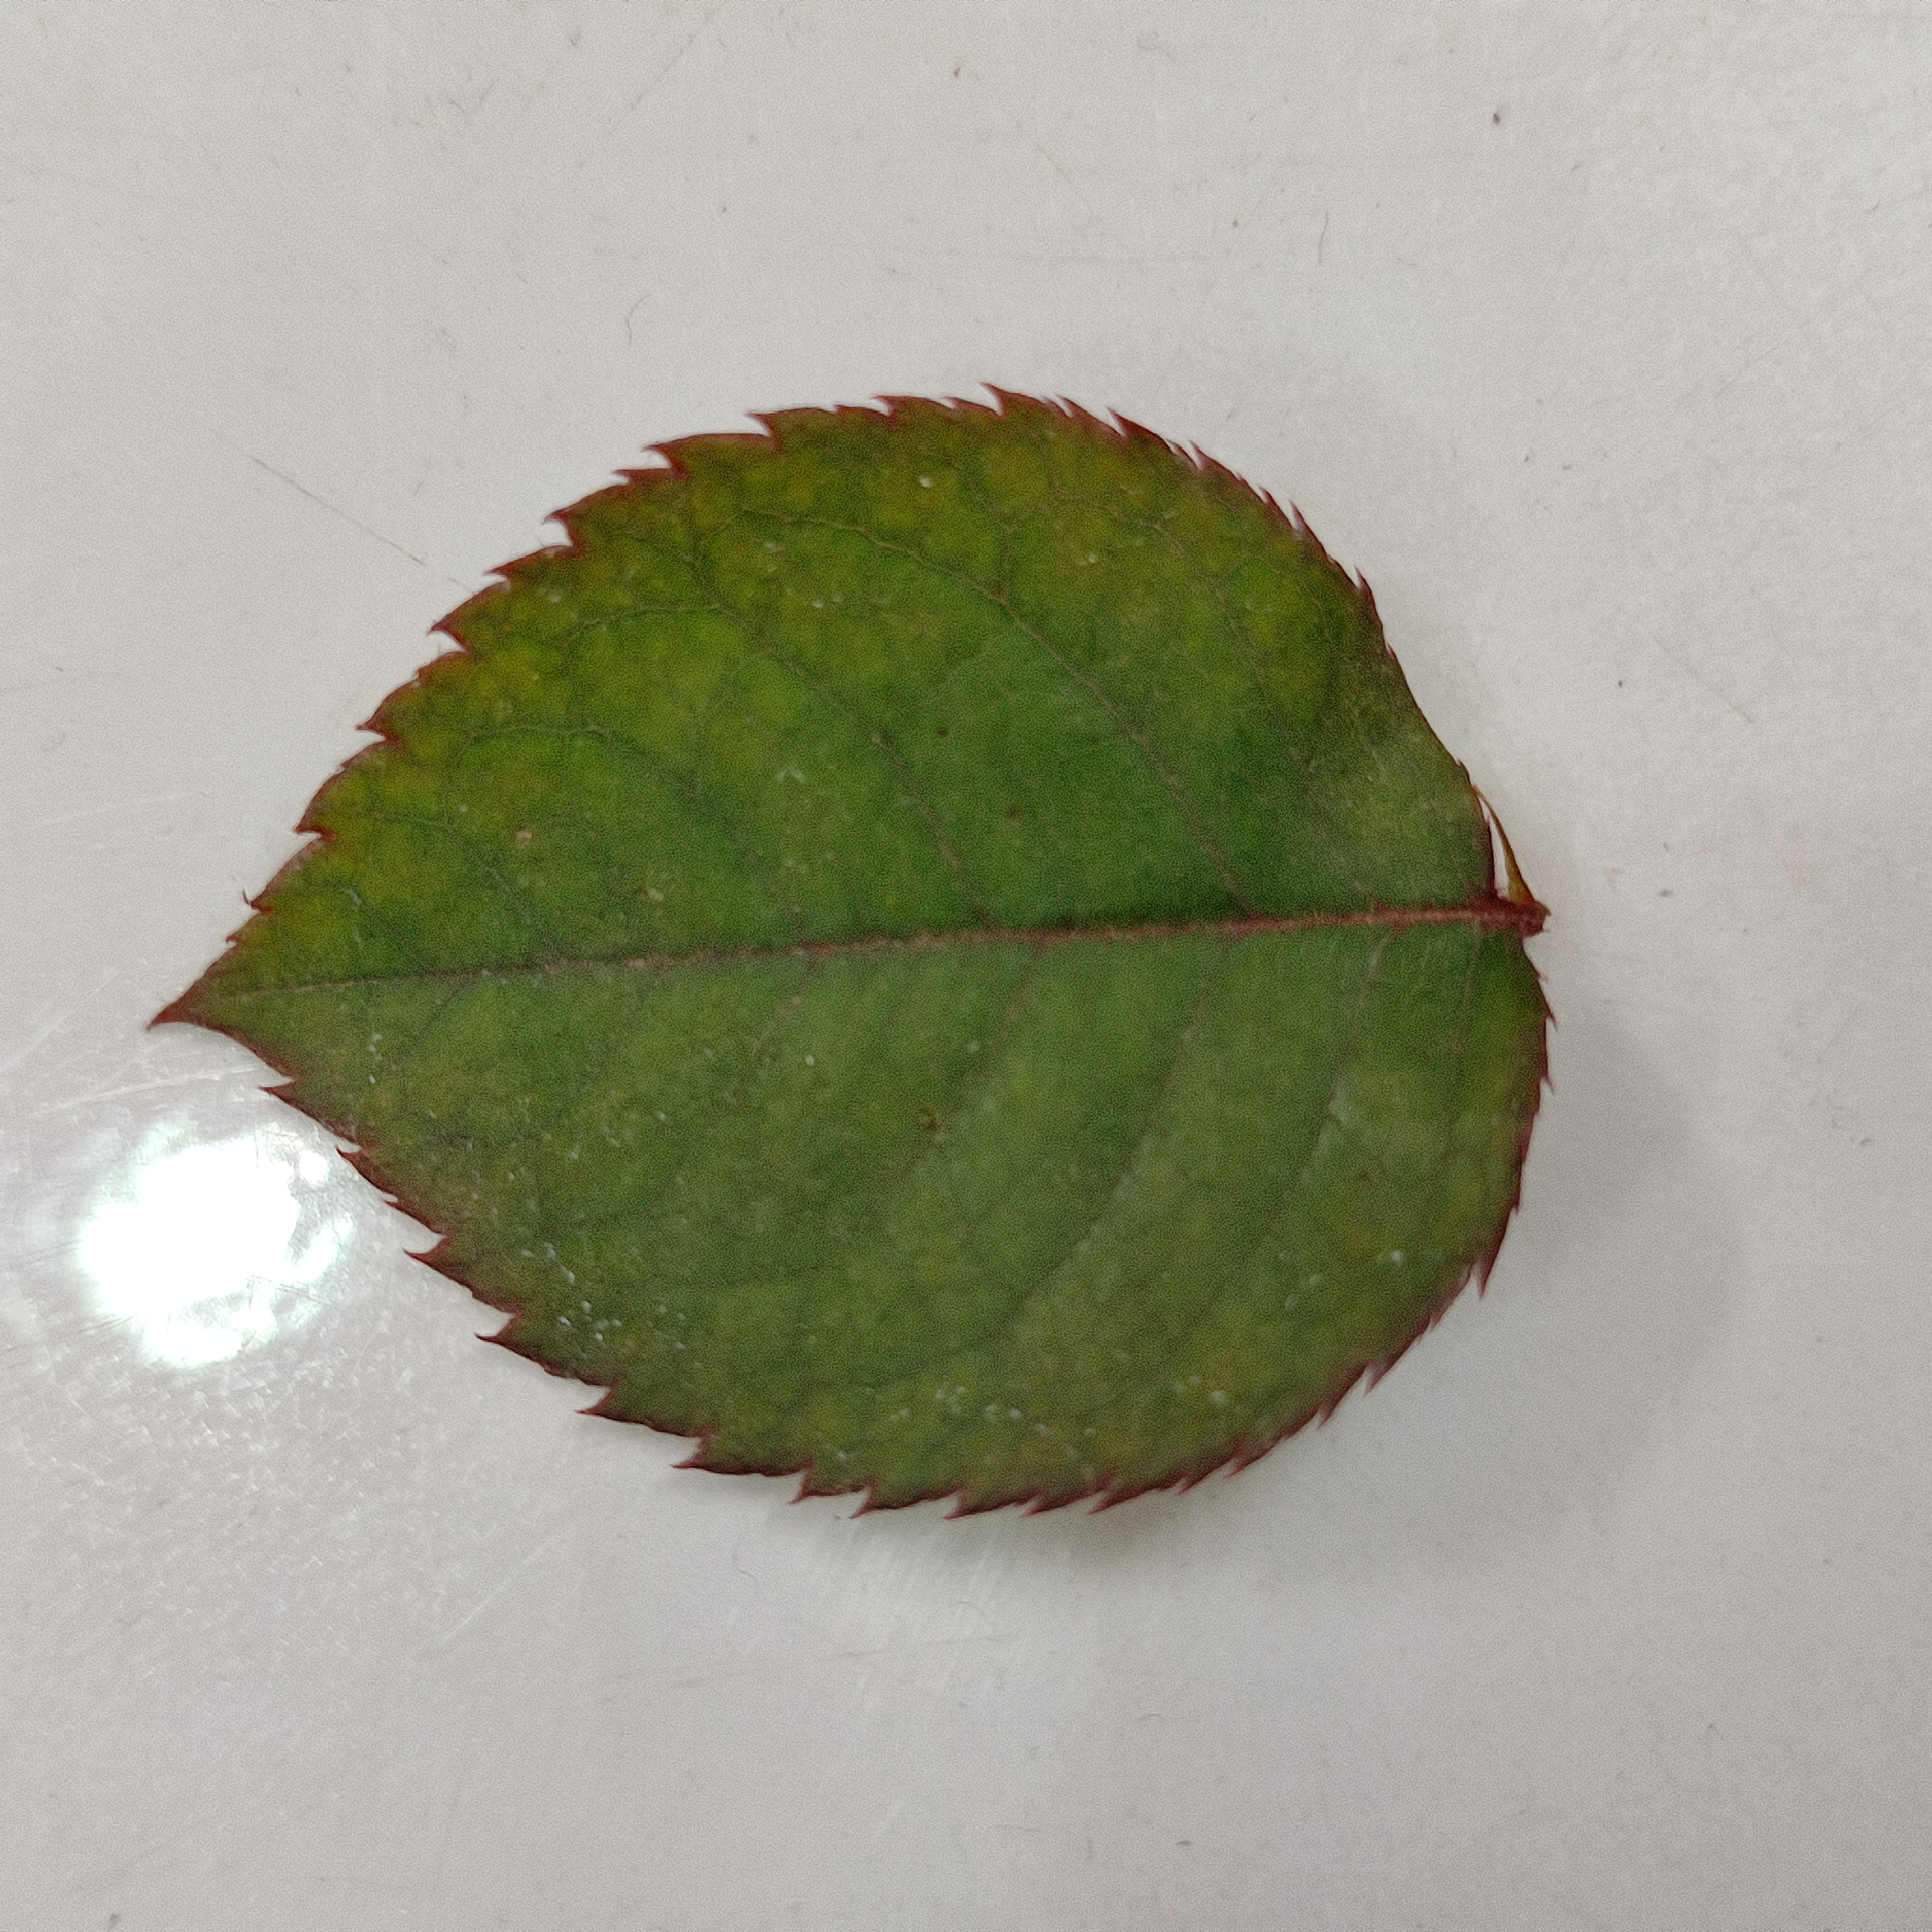
Label: Healthy Leaf